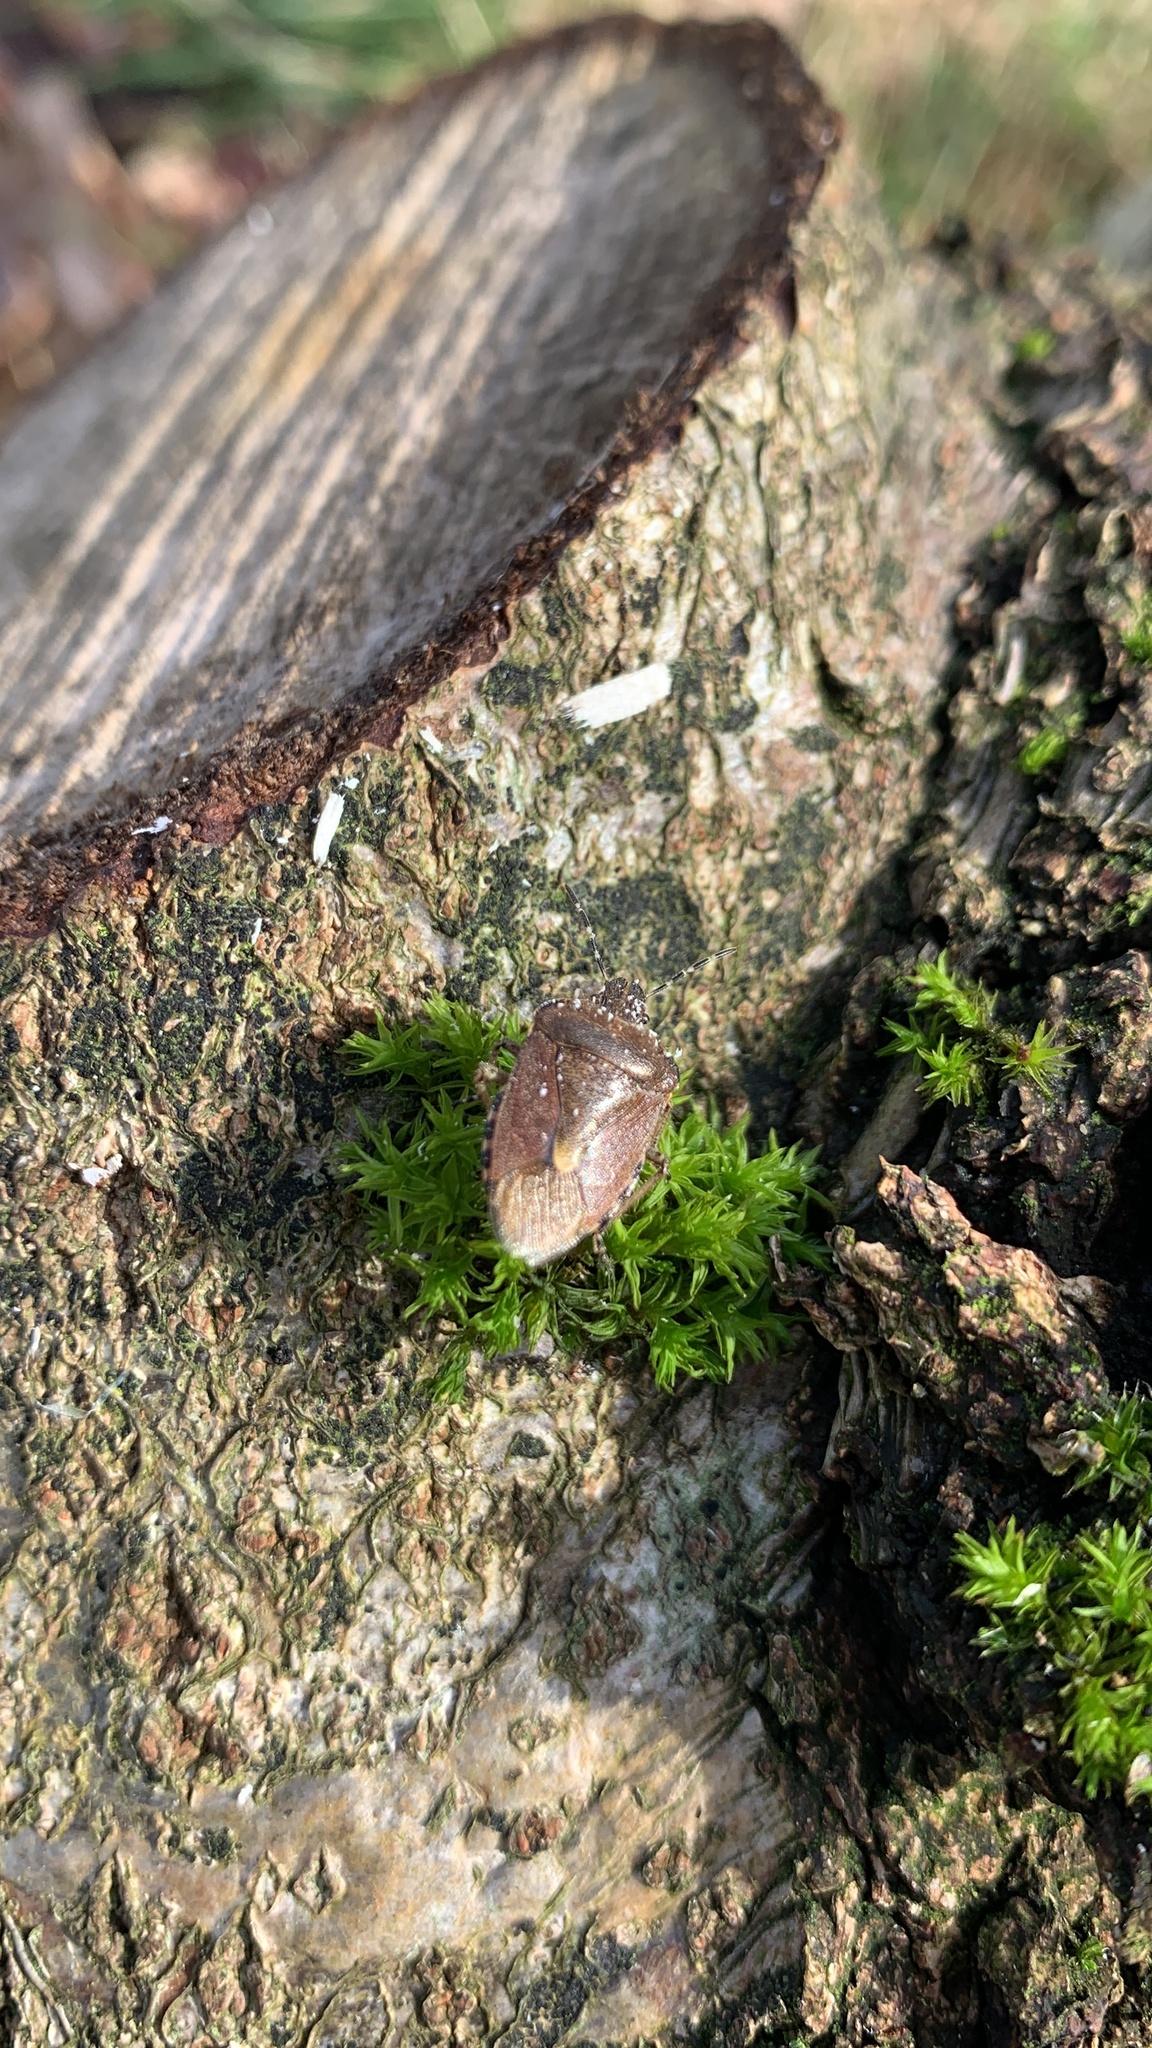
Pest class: stink_bug